Agrippina Japaridze

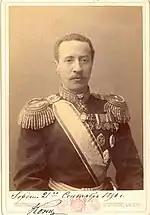
The Duke of Oldenburg, Agrippina's second husband

Agrippina was born Agrippina Constantines asuli Japaridze in the upper Racha region of Georgia, then part of the Imperial Russia to Constantine Japaridze and his wife and cousin, Melania Japaridze, both members of the collateral, untitled branch of an old Georgian princely House of Japaridze, that once ruled the Duchy of Racha. She had one sister, Ekaterine "Kato", married to Prince Timur Dmitrievich Nakashidze (1853-1905). Her father Constantine died young in 1860 when Agrippina was just five years old and her mother Melania moved to Kutaisi with her two daughters, where she remarried to a fellow widowed Georgian nobleman. In this new city Agrippina was sent to the St. Nino School (today, School No. 3), where she received her education along with Olympia Nikoladze, sister of Georgian statesman Nikolos Nikoladze and other members of the local nobility and well-off Georgian families.